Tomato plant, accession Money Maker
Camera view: horizontal (90 deg, fisheye); turntable rotation: 330 degrees
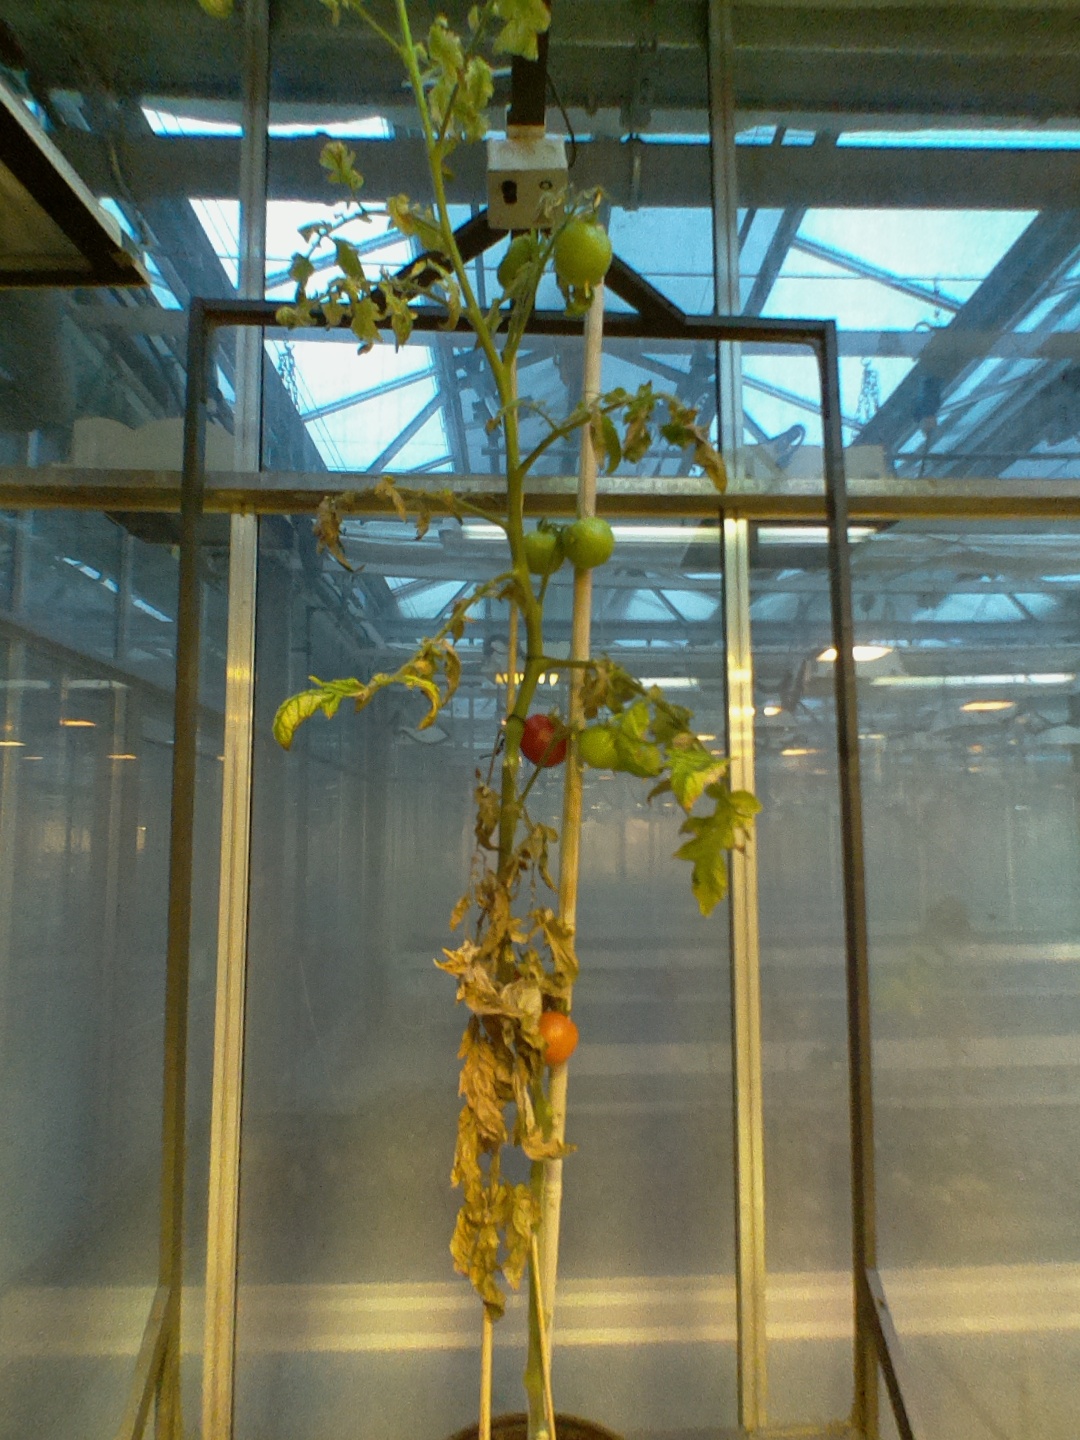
BBCH growth stage 83: 30%-40% of fruits show typical fully ripe color